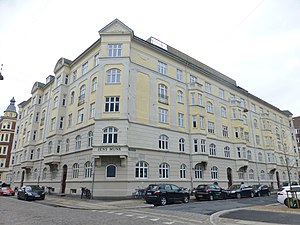
Jens Munks Gade
Karreen Jens Munk ved hjørnet af Spangbergsgade.
Jens Munks Gade er en gade beliggende mellem Østbanegade og Strandboulevarden på Østerbro i København. Den er kort, knap 200 meter lang.